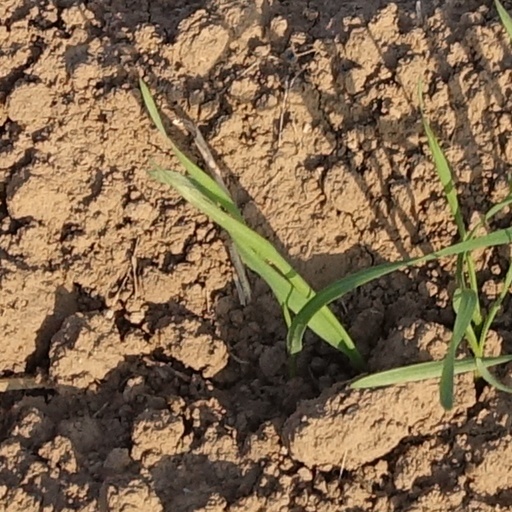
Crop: wheat